Jamaicamide A

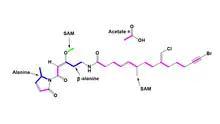
Biosynthetic precursors of jamaicamide A

It has been predicted that jamaicamide A's biosynthetic pathways are from a hybrid polyketide synthase-nonribosomal peptide synthetase (PKS-NRPS) assembly units. Jamaicamide A is a popetides with a colinear arrangement with a chemical structure that suggests it is derived from various polyketides (9 acetate units), amino acids (L-Ala and β-Ala), and methionine-derived methyl groups. Nevertheless, it has distinctive molecular features like the terminal alkynyl bromide, vinyl chloride, and pyrrolinone ring. The biosynthetic origins and mechanism of formation of the pyrrolinone ring system are unknown.